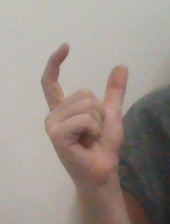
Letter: nun